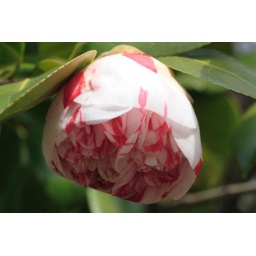
flowers in a flower